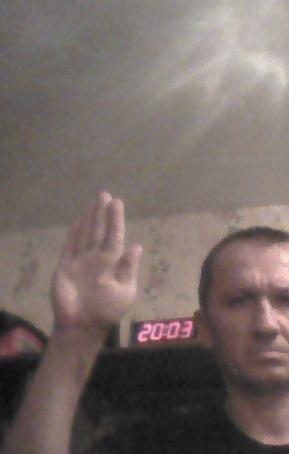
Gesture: stop